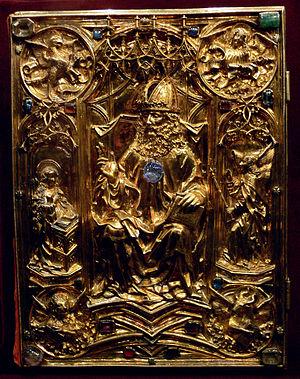
Les regalia du Saint-Empire sont les insignes et ornements du souverain élu à la tête du Saint-Empire romain germanique. Couronne, sceptre, orbe crucigère, ainsi que d'autres objets forment les regalia du trésor impérial aujourd'hui conservé à Vienne.
Les Évangiles du couronnement de Vienne est un manuscrit enluminé contenant les évangiles formant un évangéliaire comportant une reliure conçue par des orfèvres. Il aurait, selon la légende, été retrouvé dans le tombeau de Charlemagne. Il servait lors du serment des empereurs romains germaniques à Aix-la-Chapelle. Il fait partie du Trésor impérial de Vienne.